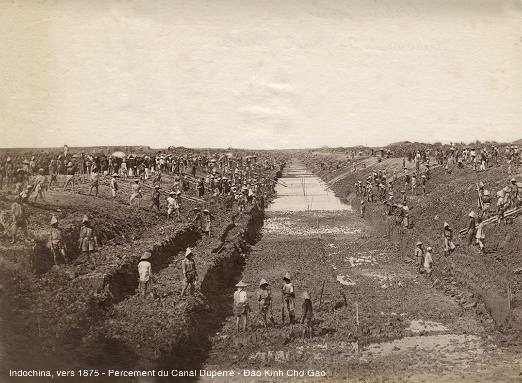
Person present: No